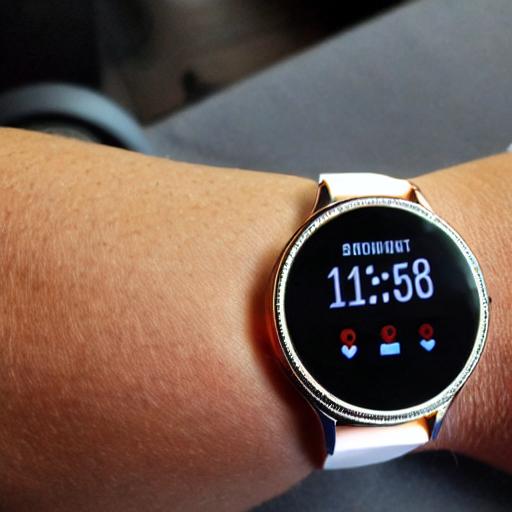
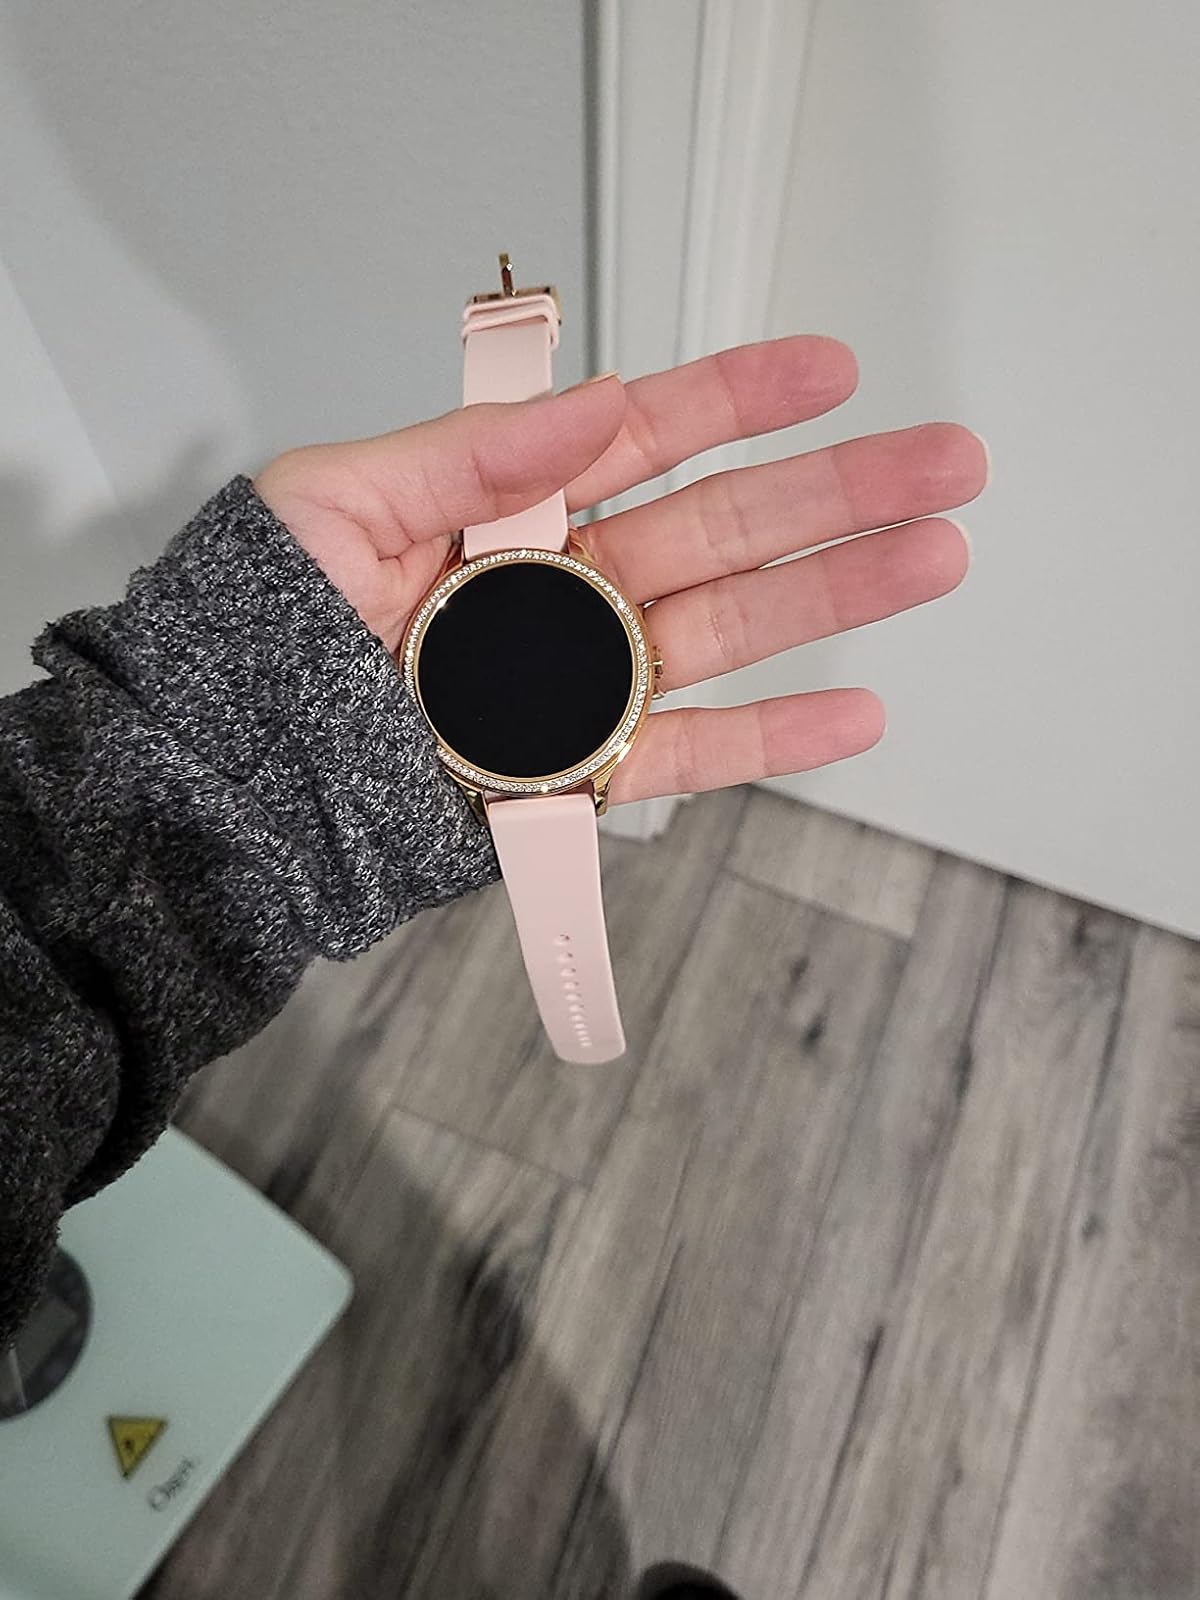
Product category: smartwatch
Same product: no